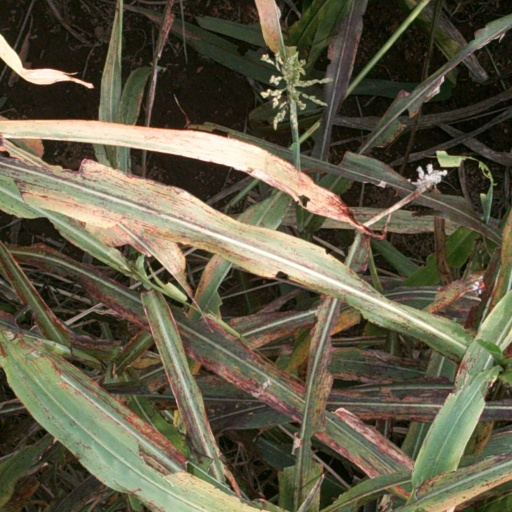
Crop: sorghum